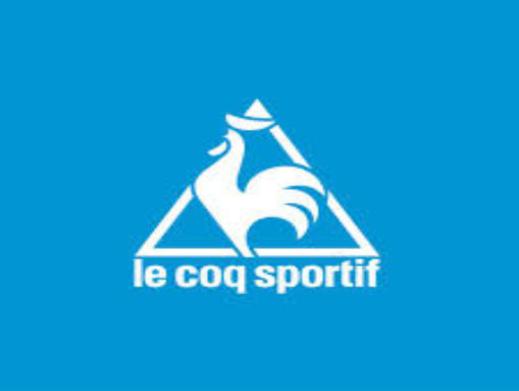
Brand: le coq
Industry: Sports